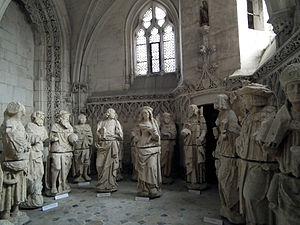
La chapelle du Saint-Esprit de Rue, construite entre 1440 et 1515 est l'un des trois édifices majeurs de l’art gothique flamboyant picard avec la Collégiale Saint Vulfran d’Abbeville et l’abbatiale de Saint-Riquier.